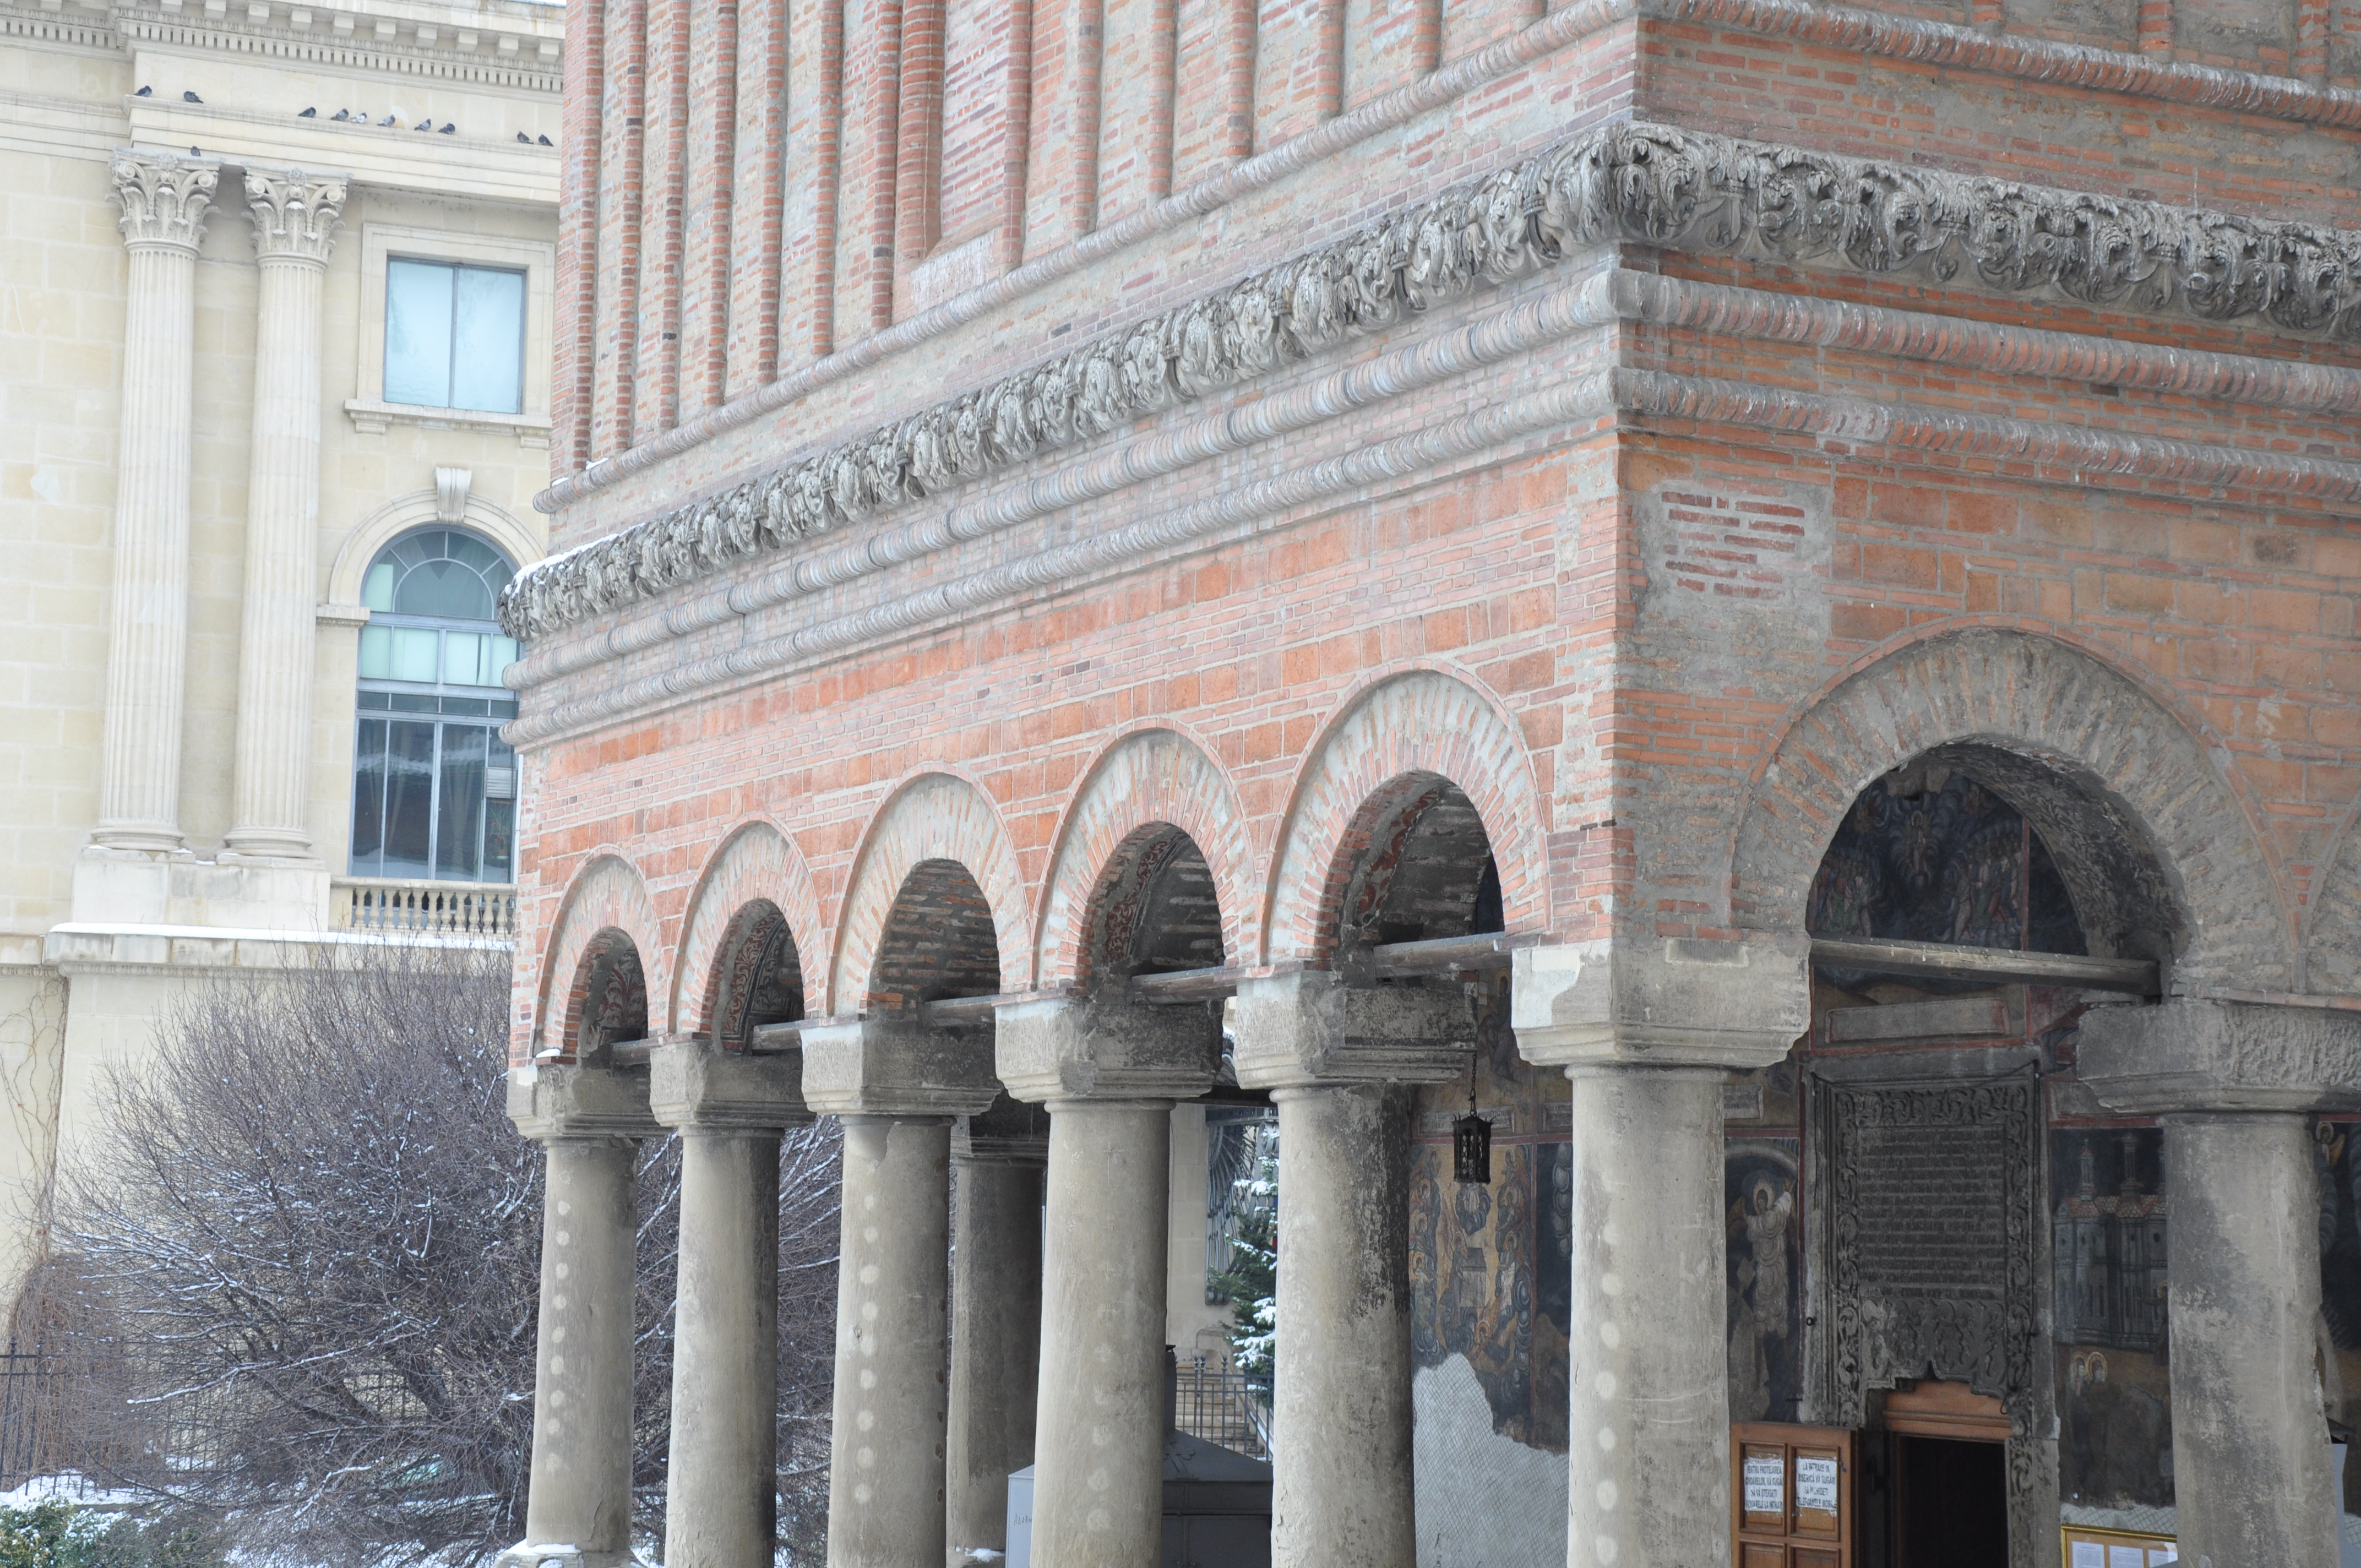
architecture, structure, photography, building, palace, monument, photo, arch, column, religion, landmark, facade, church, christian, photos, religious, free, de, churches, fotografie, christianity, romana, style, arc, orthodox, eastern, basilica, romania, bucharest, bor, biserica, arhitectura, orthodoxy, romanian, ortodoxa, patrimoniu, ortodoxia, ortodoxie, ecclesiastical, bisericeasc, cladire, edificiu, bucuresti, brancovenesc, cretulescu, kretzulescu, kretulescu, cretzulescu, lmibiima19855, ancient rome, cre tinism, cre tin, ancient history, ancient roman architecture